The Applicant

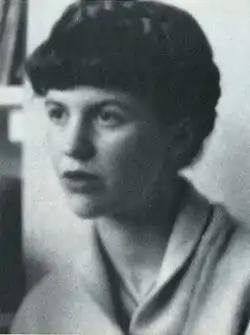

"The Applicant" is a poem written by American confessional poet Sylvia Plath on October 11, 1962. It was first published on January 17, 1963 in "The London Magazine" and was later republished in 1965 in "Ariel" alongside poems such as "Daddy" and "Lady Lazarus" two years after her death.